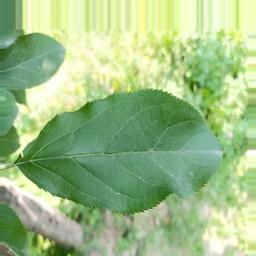
Label: Healthy